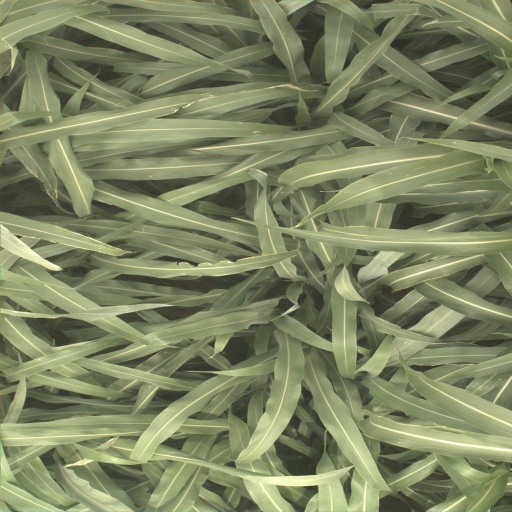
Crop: sorghum